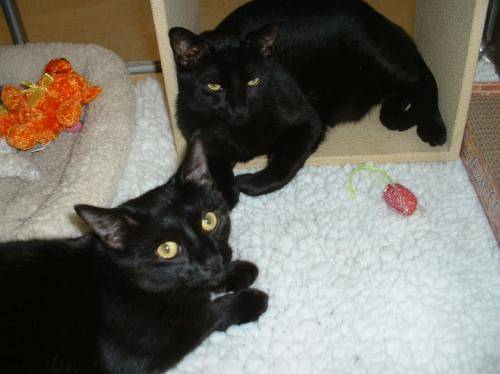
Label: cat